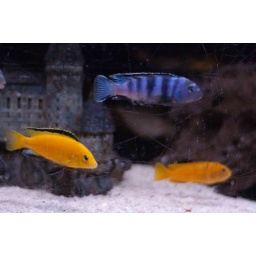
The blue and black one is the male saulosi. Yellow with black fin is male caeruleus. Orange fish in background is female saulosi.